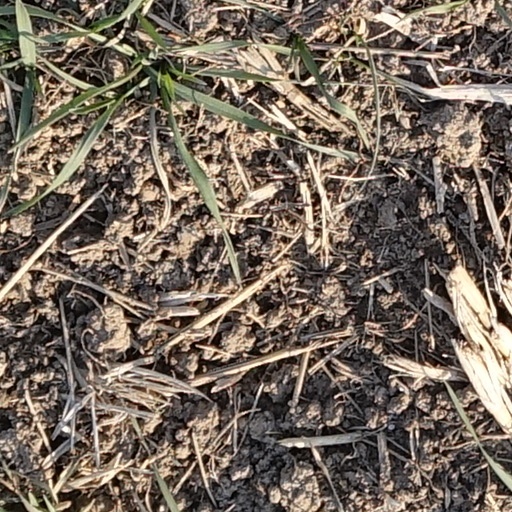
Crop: wheat